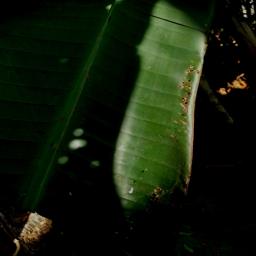
Label: MALBHOG LEAF